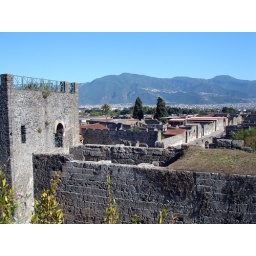
This surviving tower is situated in the northwest wall of the town, (that is the one closest to Vesuvius).